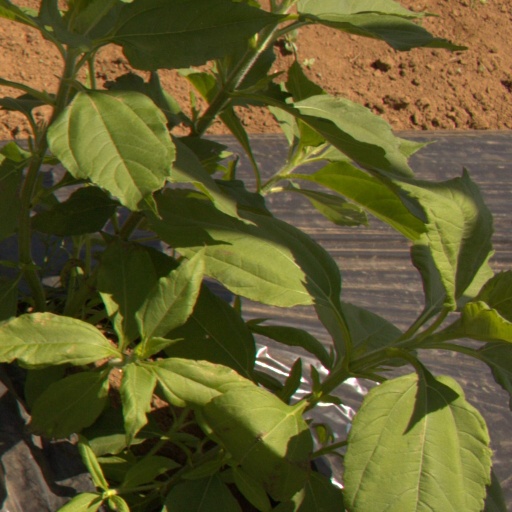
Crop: Jerusalem artichoke